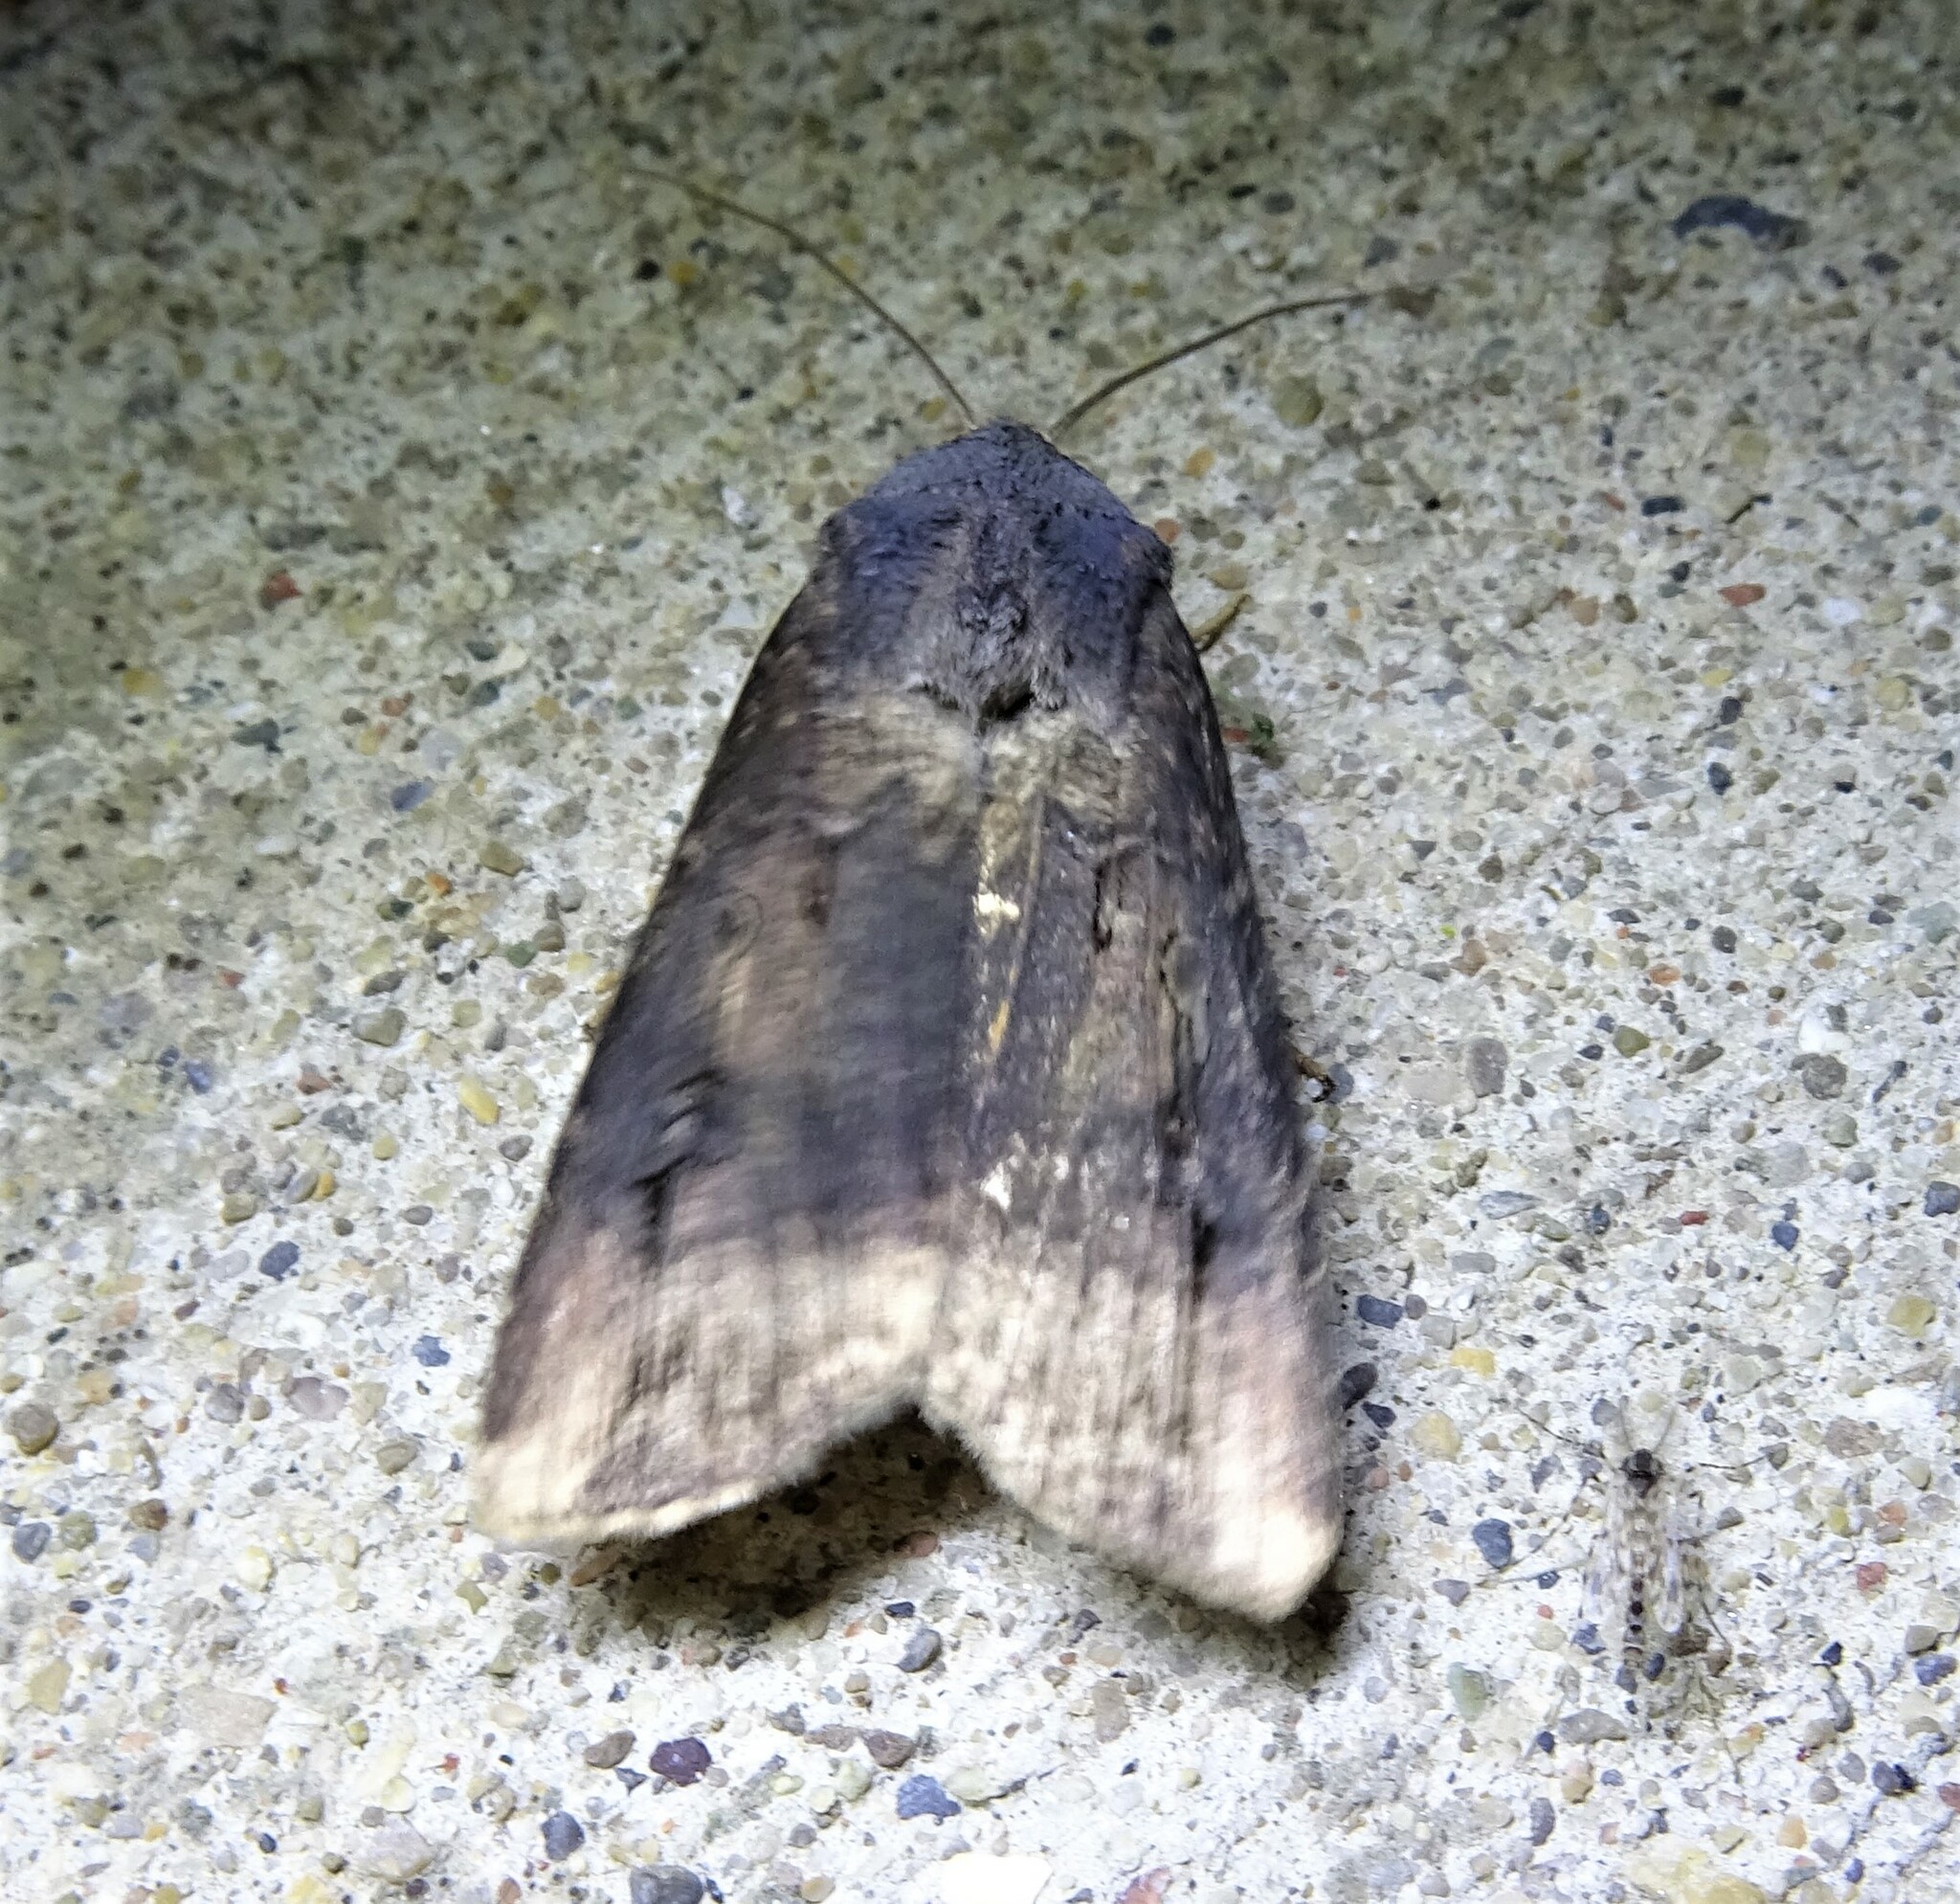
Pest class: cutworms